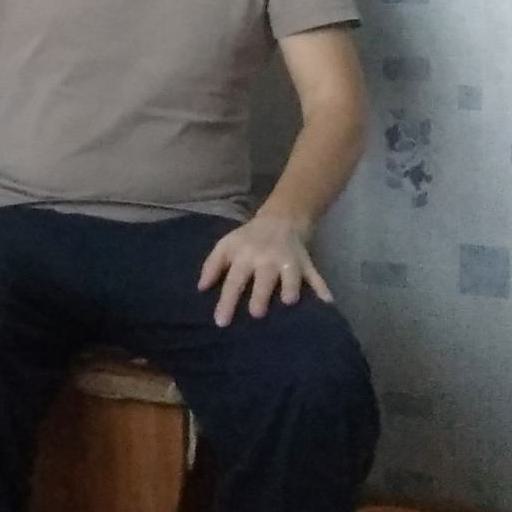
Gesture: no_gesture